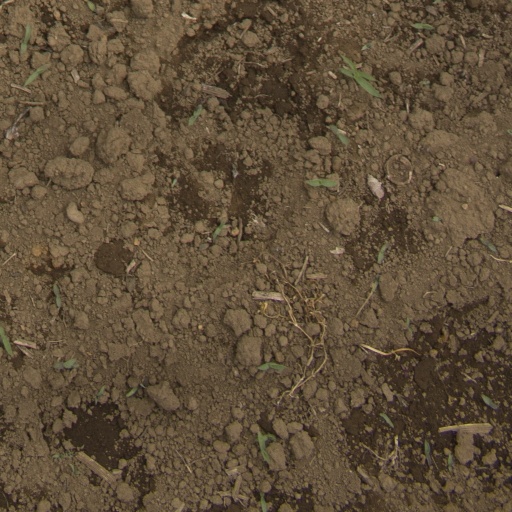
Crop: Jerusalem artichoke